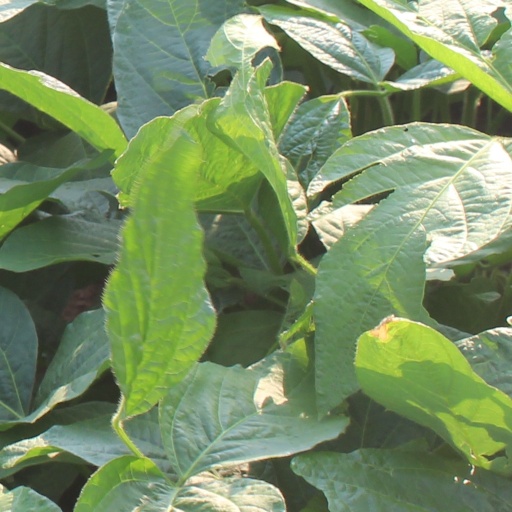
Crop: soybean